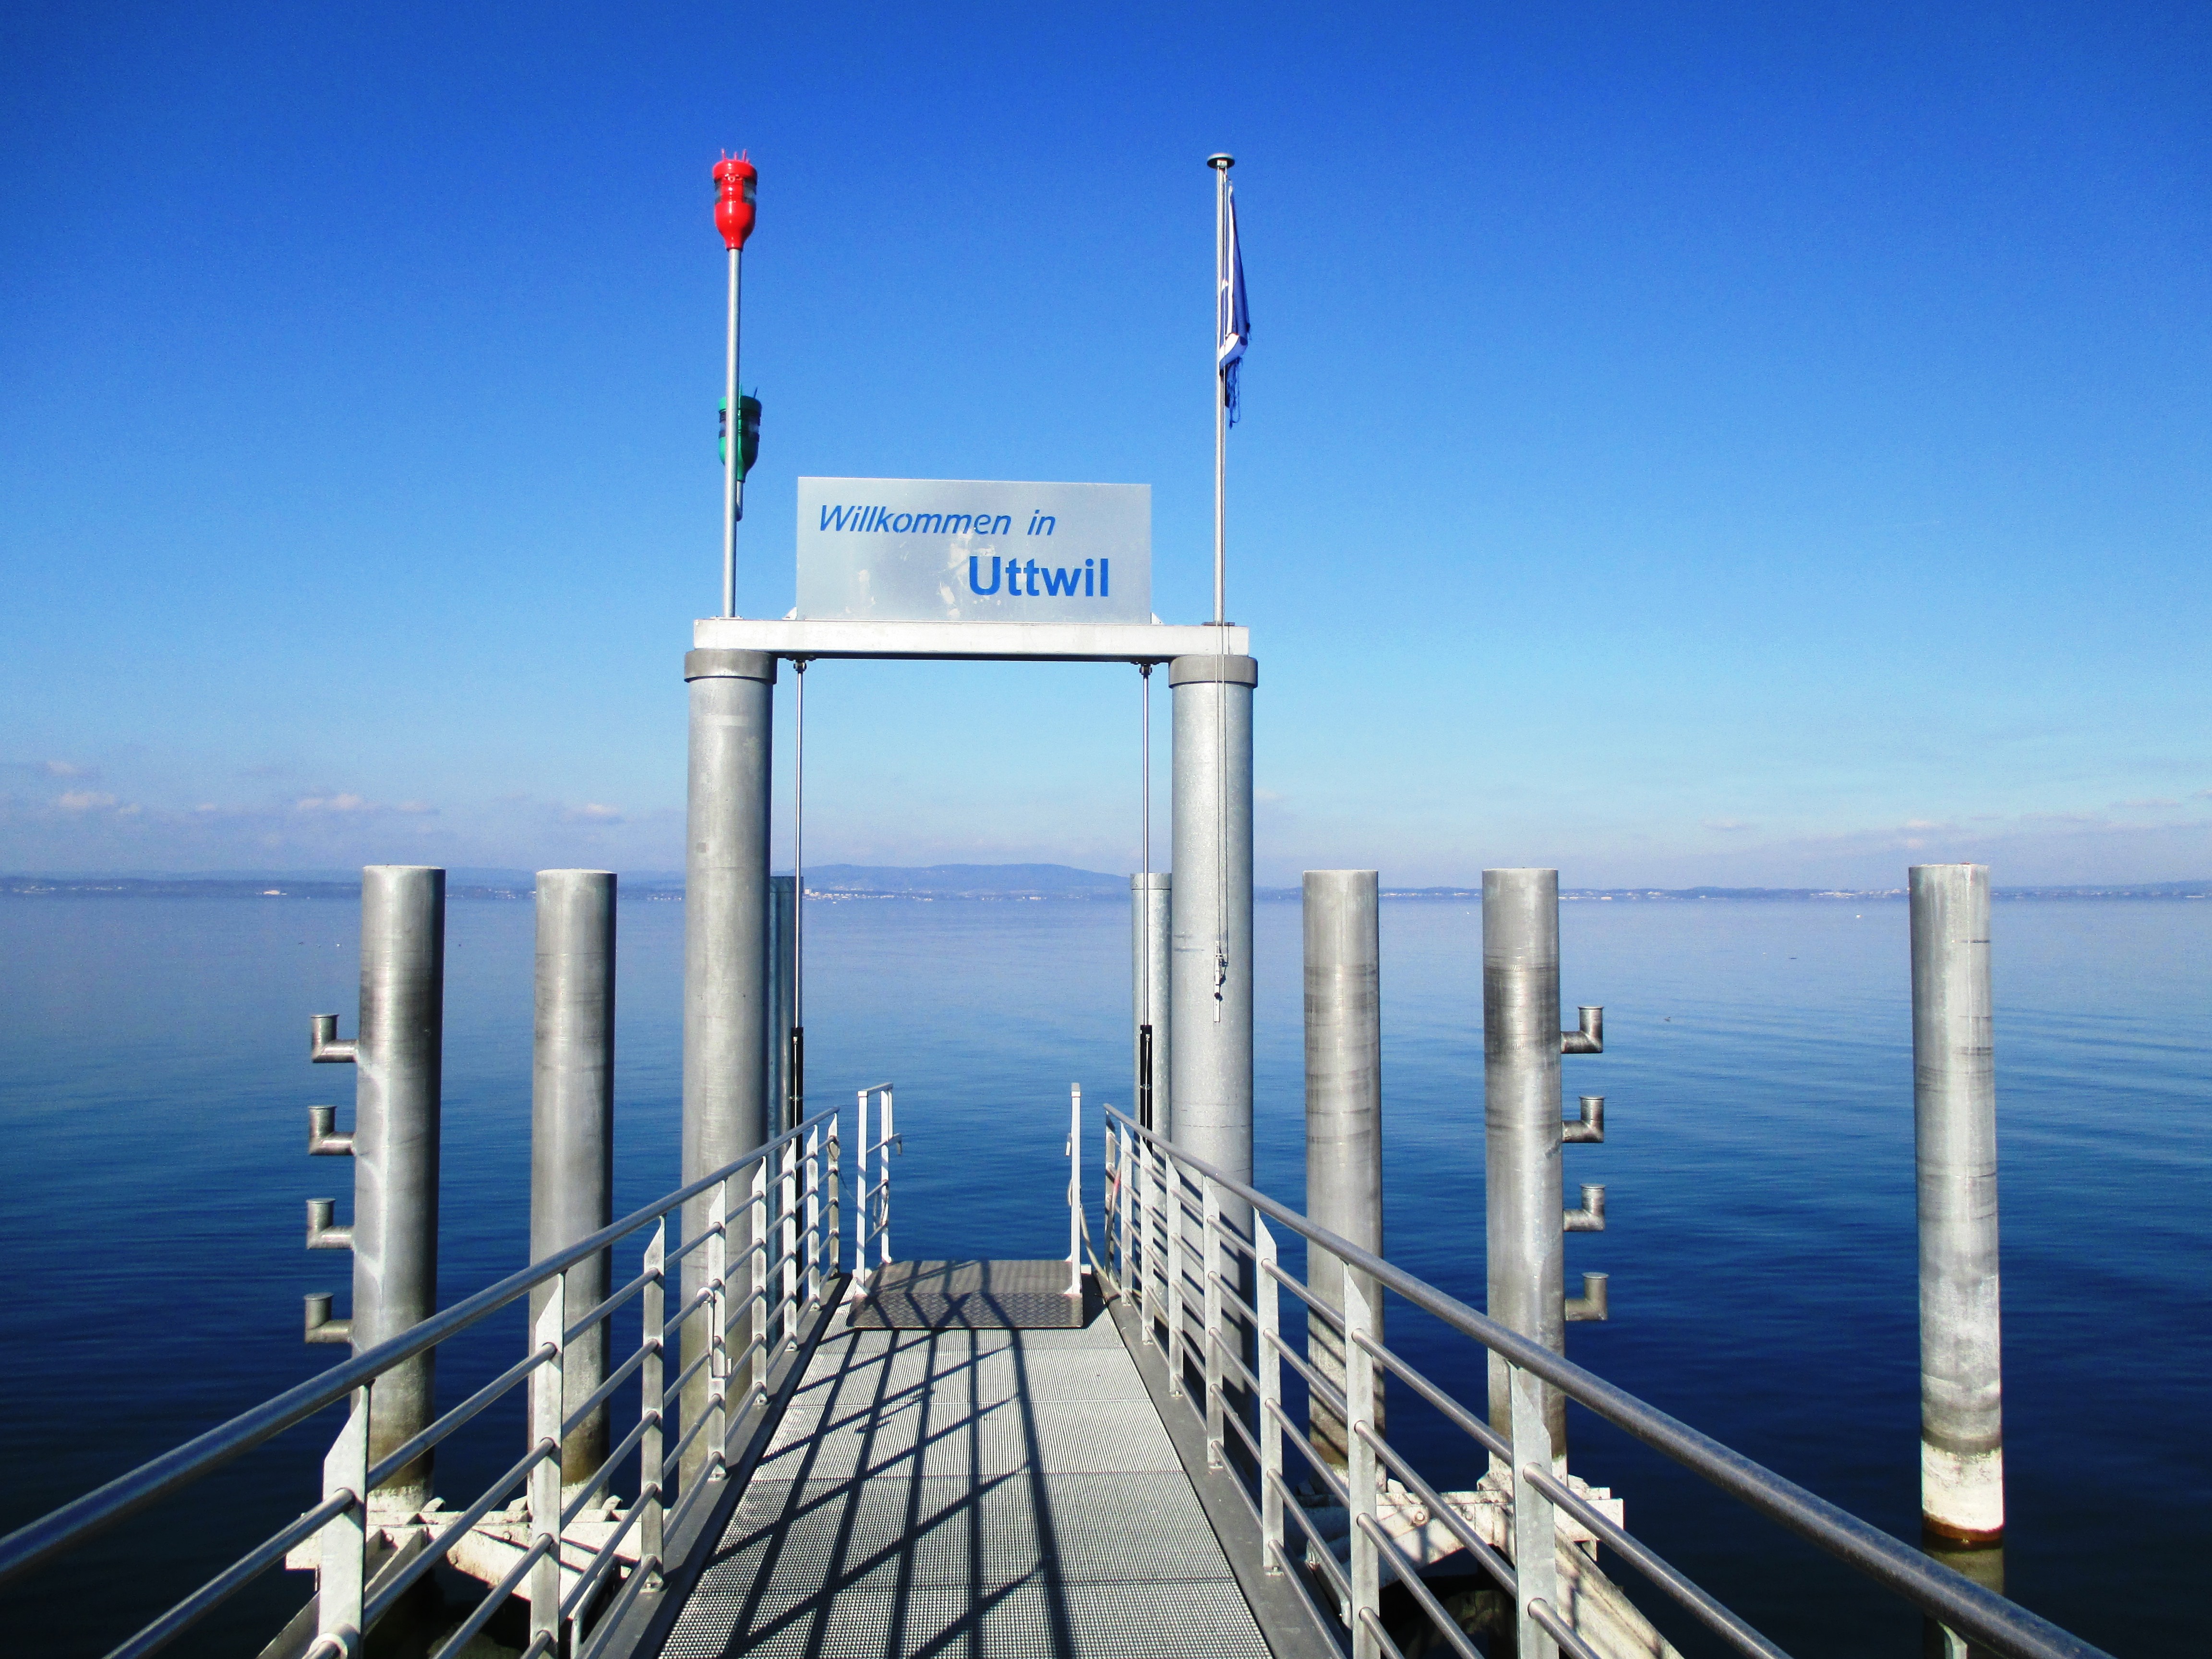
sea, coast, water, ocean, dock, sky, pier, web, vehicle, tower, mast, marina, ferry, welcome sign, switzerland, shipping, mood, lake constance, passenger ship, thurgau, landing stage, uttwil